Dewon Brazelton

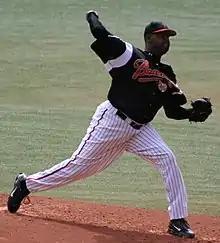
Brazelton pitching for the Portland Beavers in July 2006

Dewon Cortez Brazelton (born June 16, 1980) is an American former professional baseball pitcher in Major League Baseball. He played professionally for the Tampa Bay Rays and the San Diego Padres. He last pitched in the major leagues in 2006.